Aaron Poole

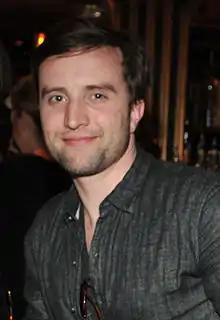
Portrait of Aaron Poole

Poole grew up in Barrie, Ontario and attended Barrie Central Collegiate. He is a graduate of the Etobicoke School of the Arts and George Brown College. He is of Italian descent.